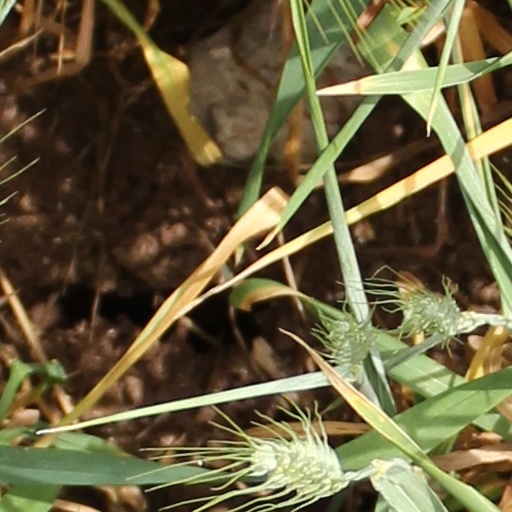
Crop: wheat